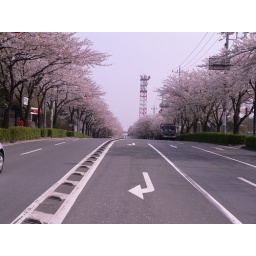
This picture is taken at the middle of the highway in Yokohama. (Of course the traffic light is red during that time).